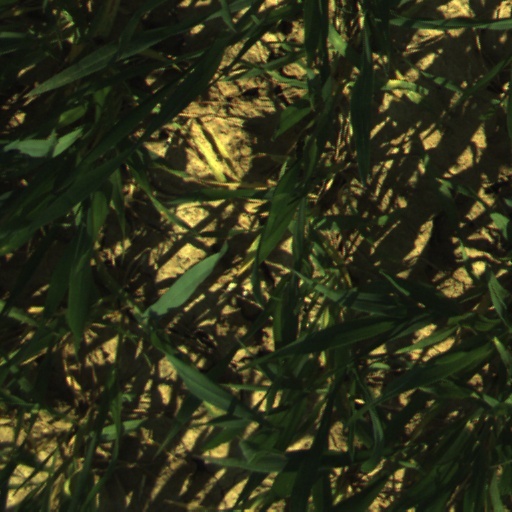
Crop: wheat